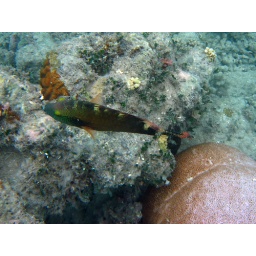
colorful fish from above